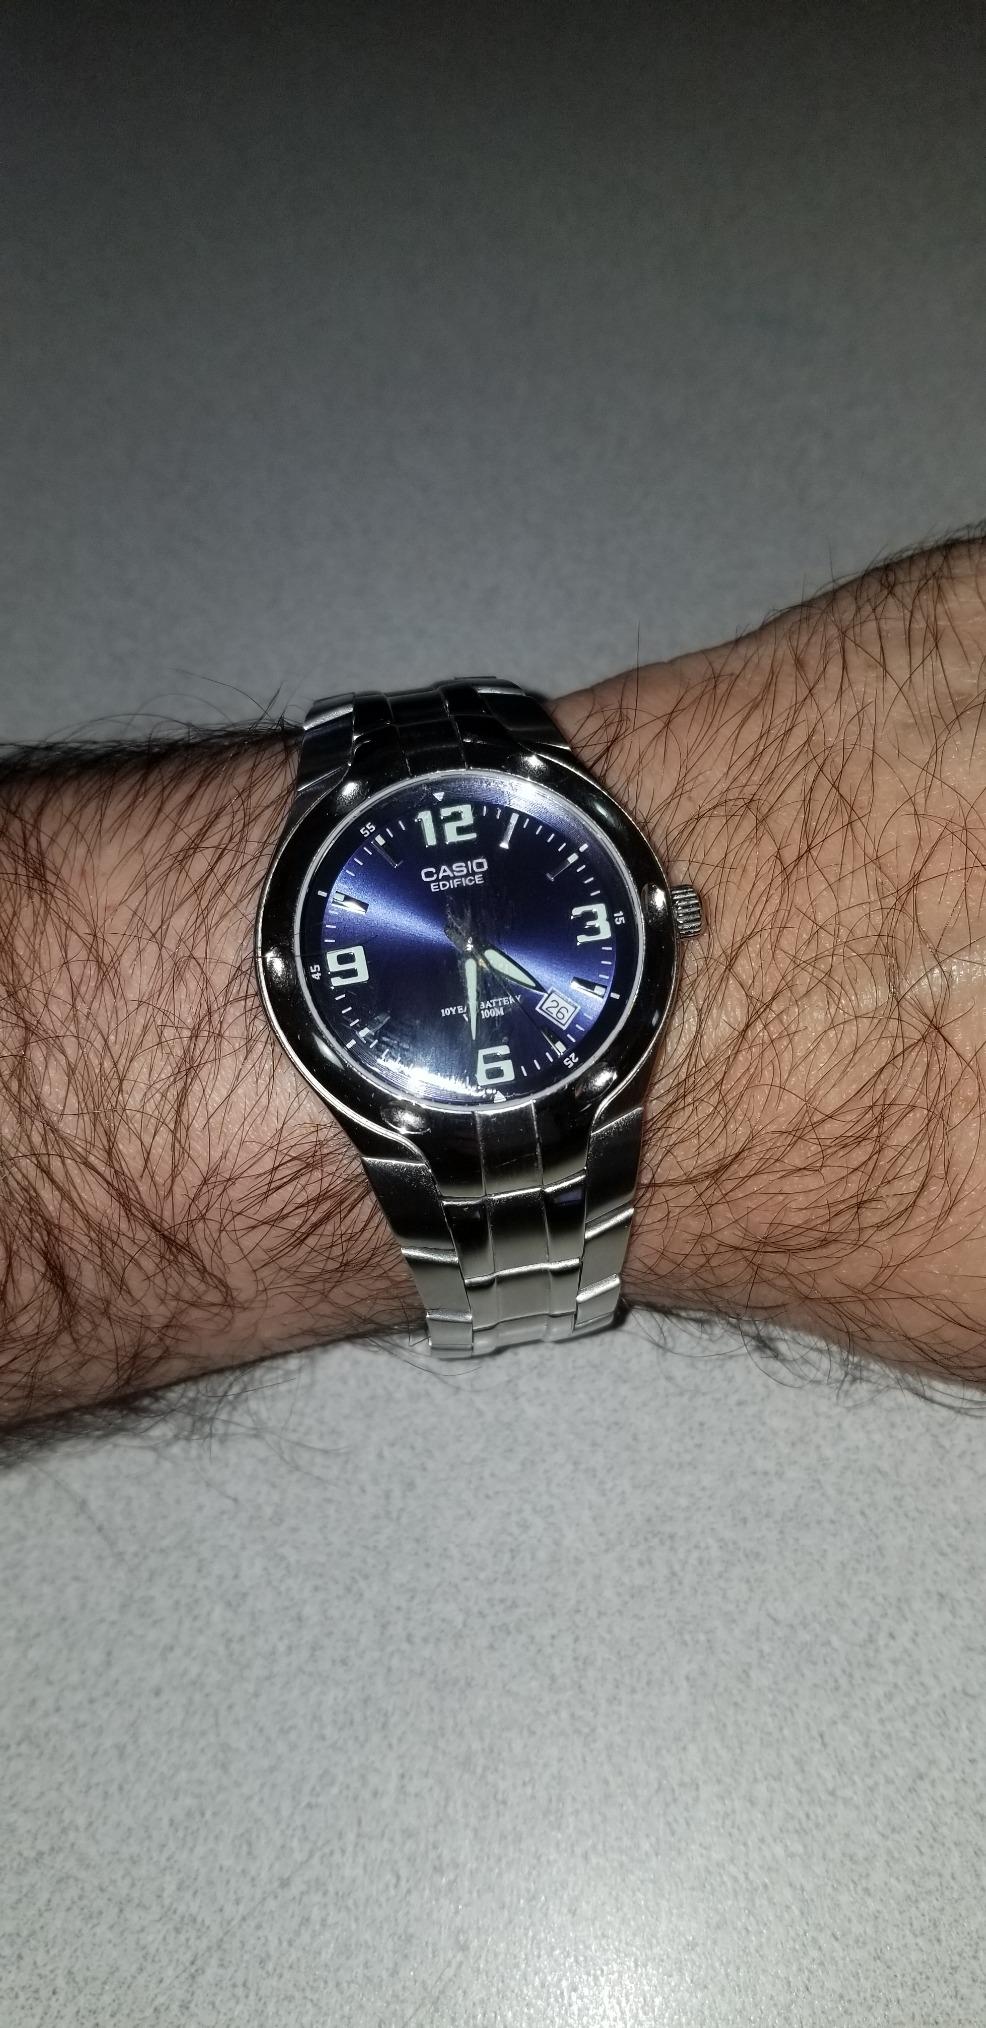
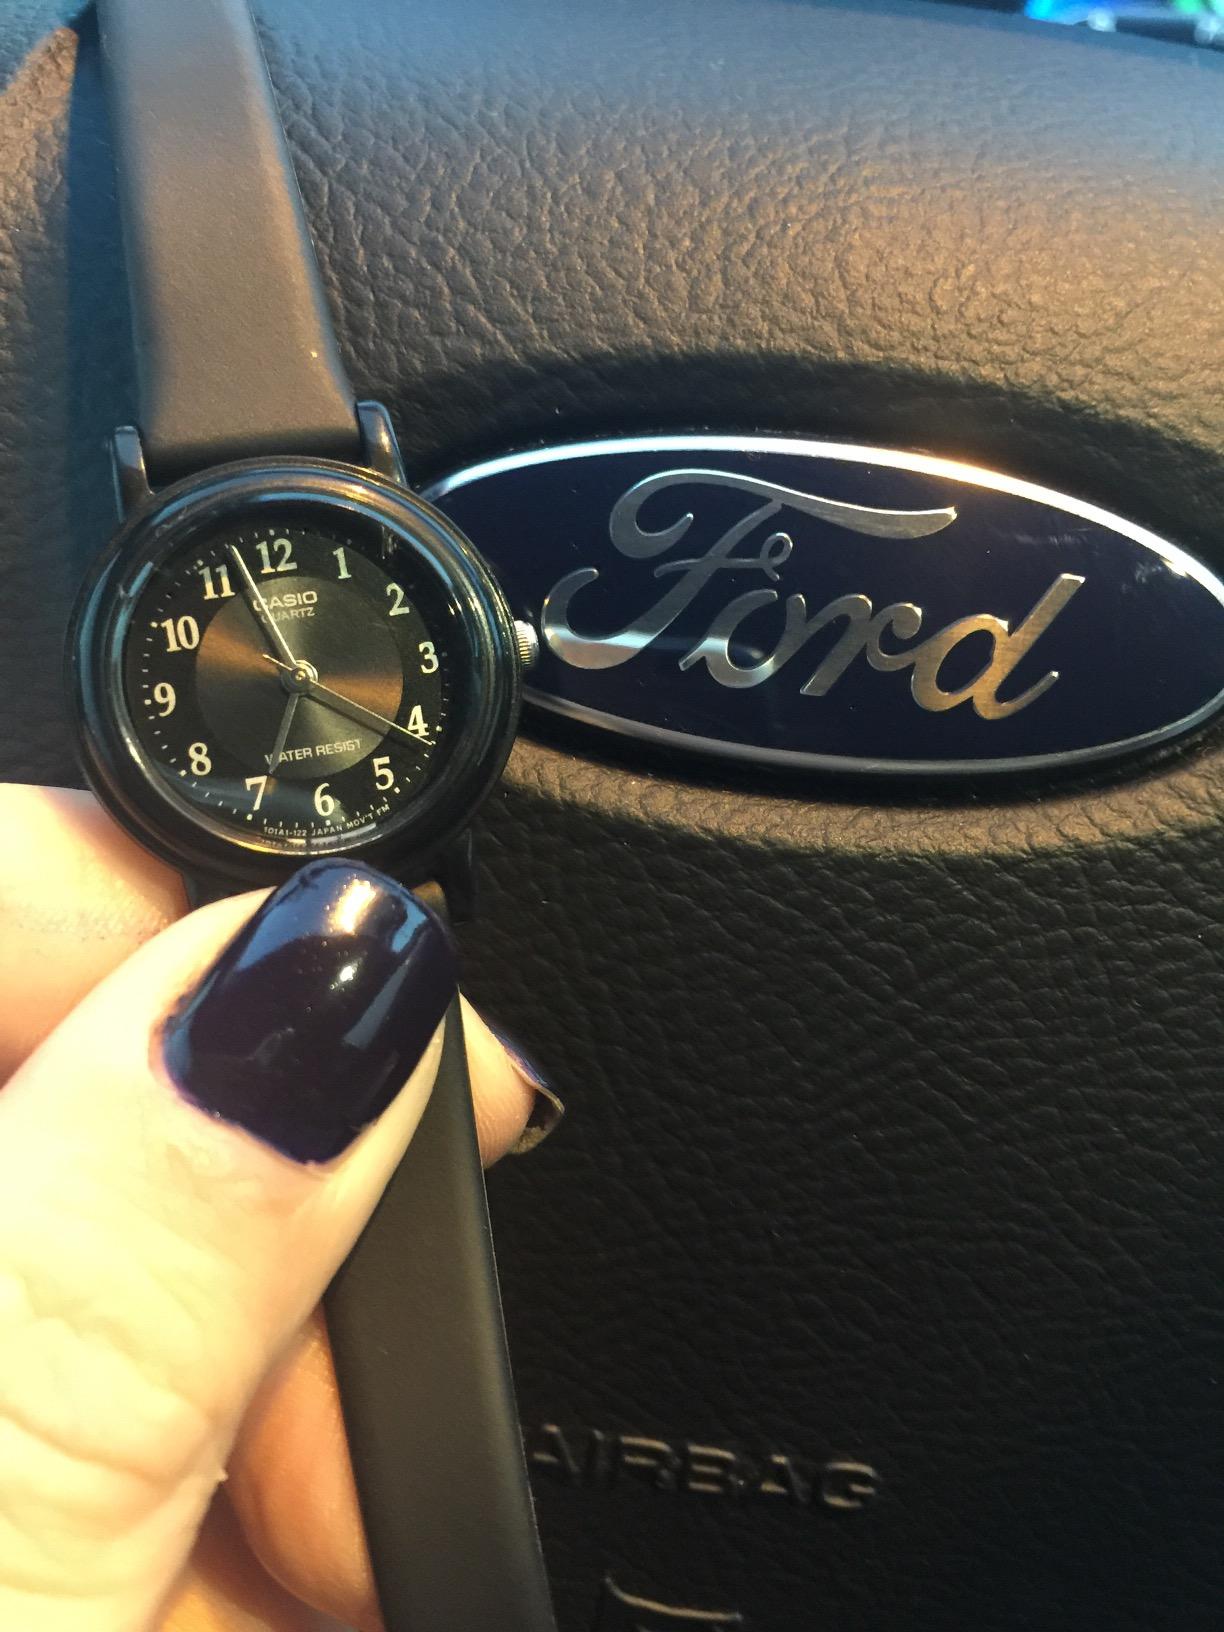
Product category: accessories_watch
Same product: no